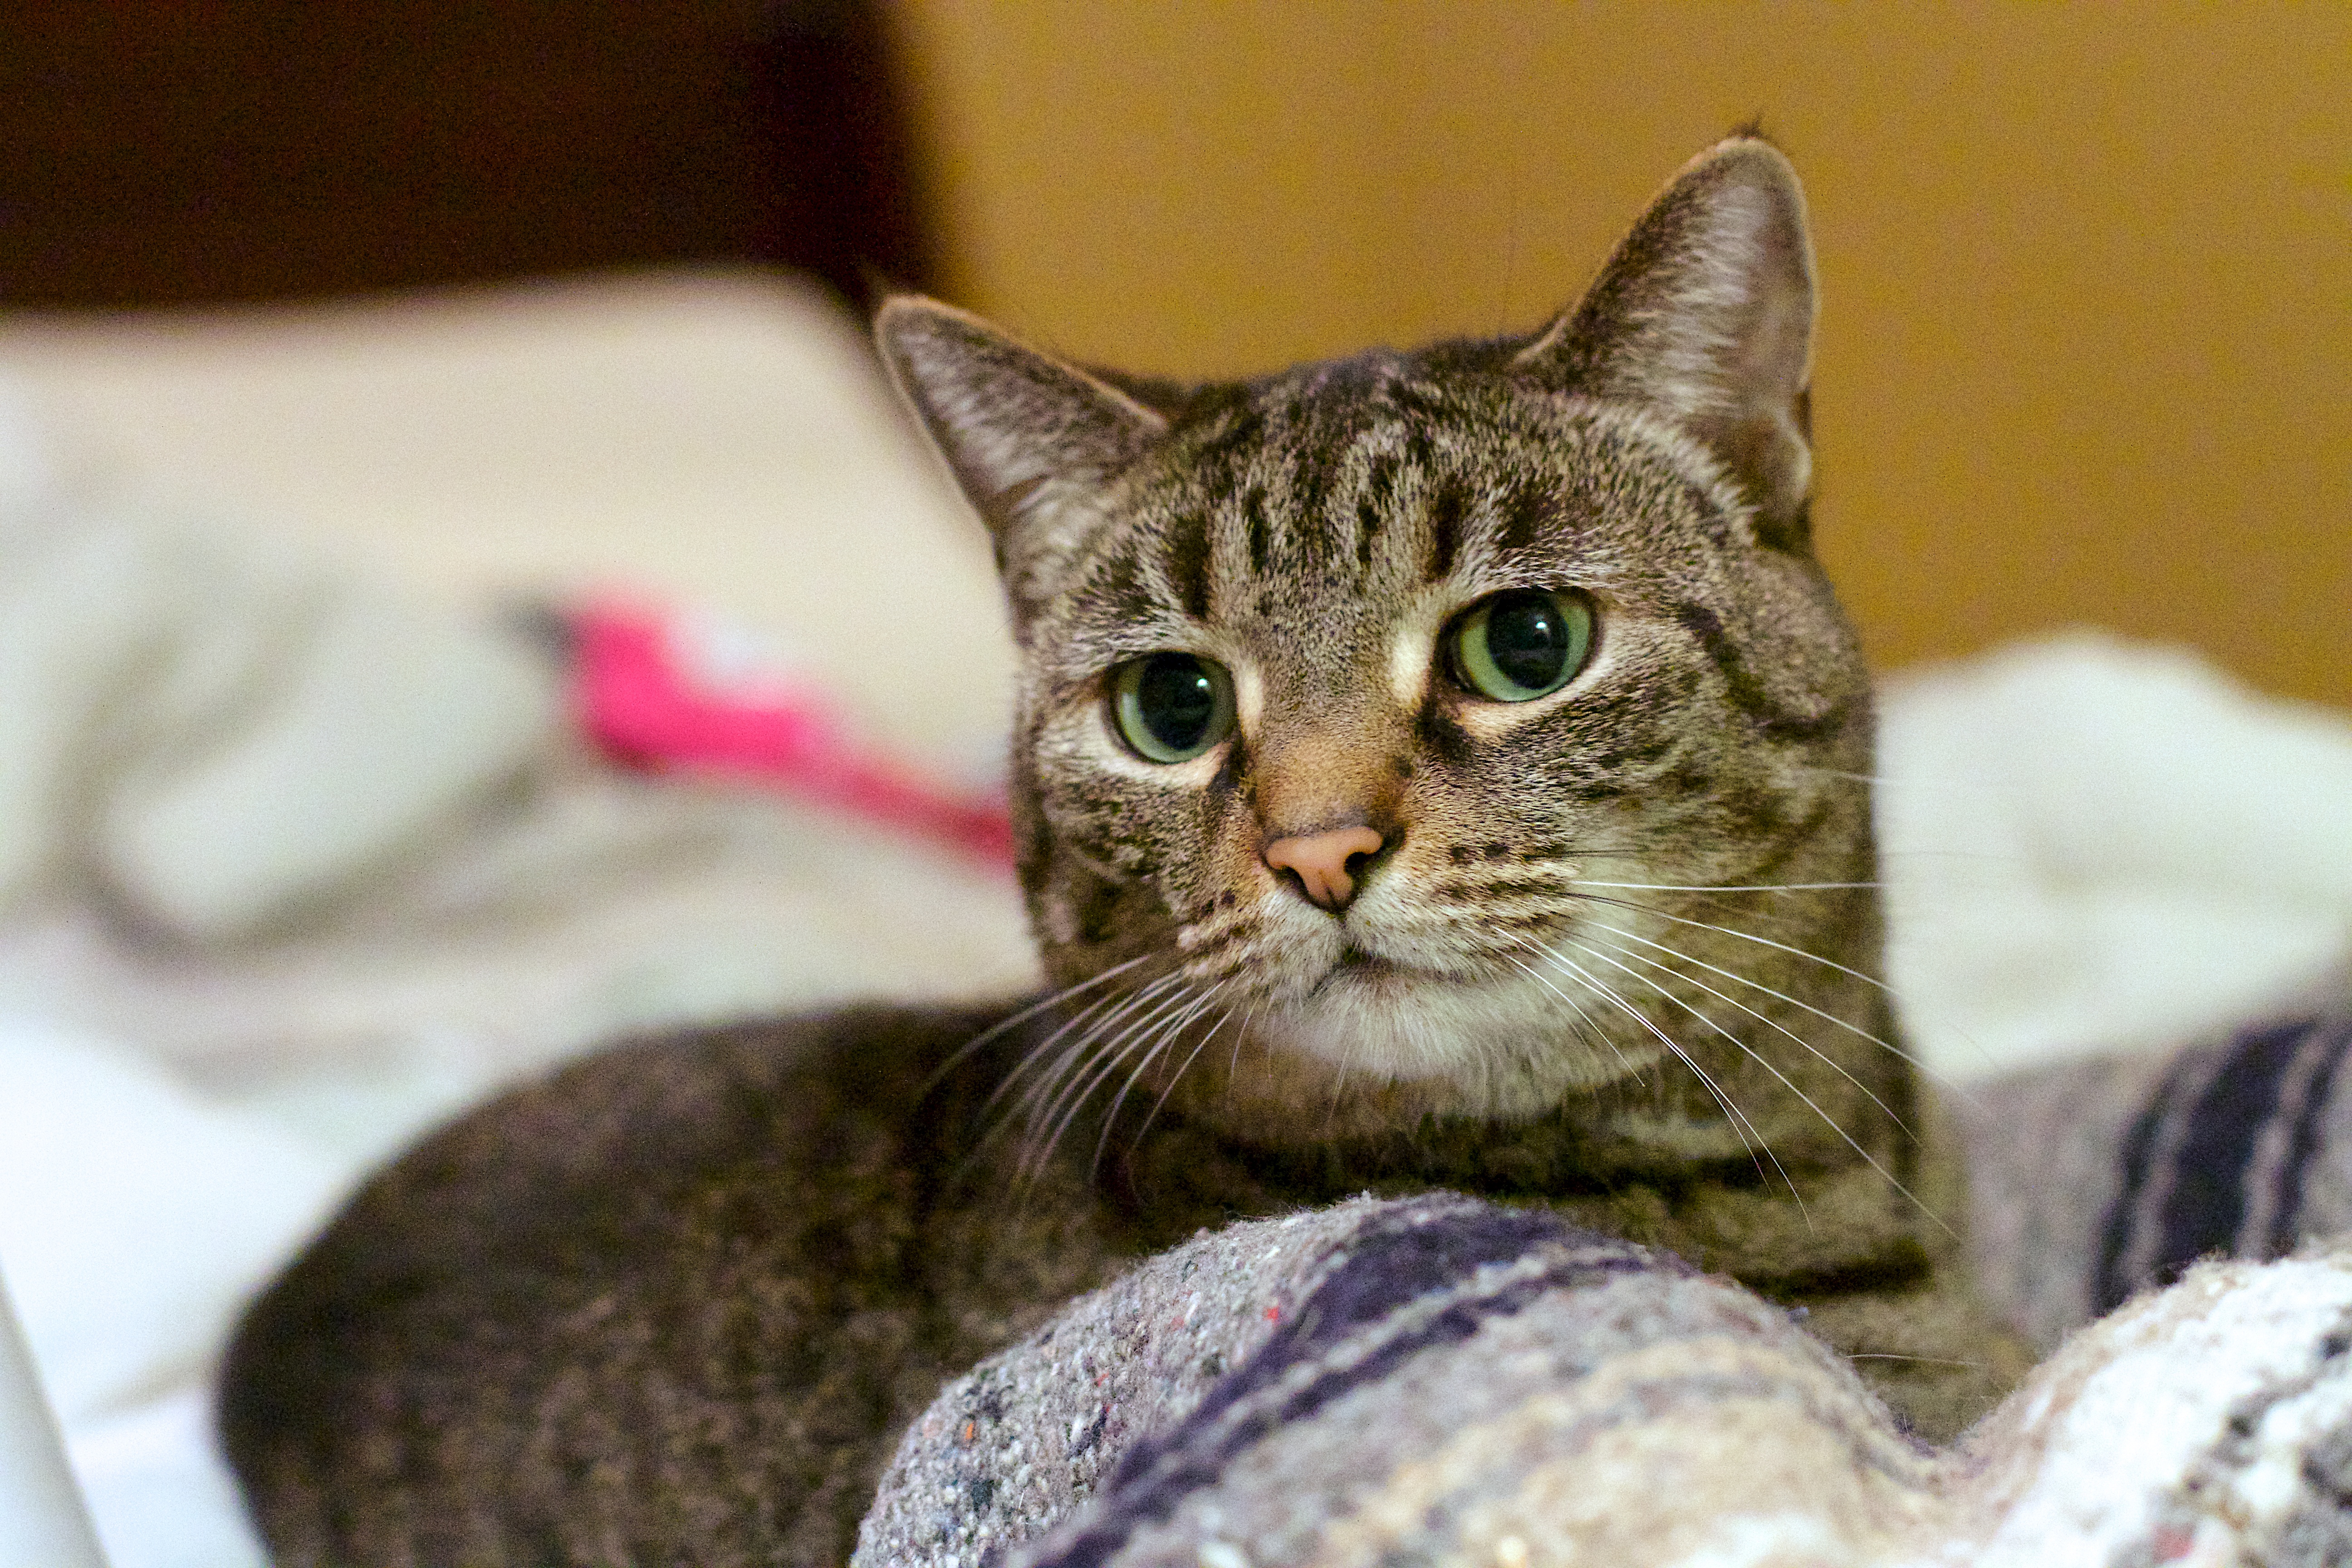
cat, mammal, fauna, whiskers, vertebrate, tabby cat, european shorthair, wild cat, small to medium sized cats, cat like mammal, domestic short haired cat, pixie bob, american shorthair, rusty spotted cat, ocicat, toyger, egyptian mau